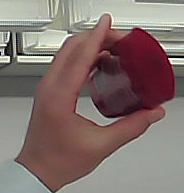
Product: loreal_shampoo